HMS Swallow (1744)

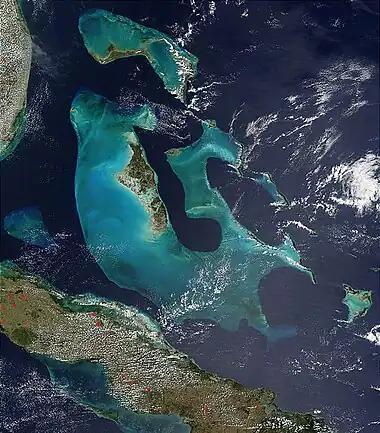
The Bahamas, showing the Bahama Banks in light blue which "Swallow" was wrecked on

"Swallow" continued in North America, ordered to serve off South Carolina. In late December the ship was tasked with sailing from Charleston to New Providence, returning two brass mortars and their ammunition which had been lent to Major-General James Oglethorpe for the Siege of St. Augustine. On 24 December "Swallow" was nearing the Bahamas. Making her way between Great Sale Key and the Abaco Islands, the ocean current moved "Swallow" further to the east than her crew had calculated. Believing they were in deep water, the ship sailed on until 9:30pm when breaking waves were spotted ahead. The crew attempted to turn "Swallow" away from the danger but were unable to do so before she grounded on the Bahama Banks.